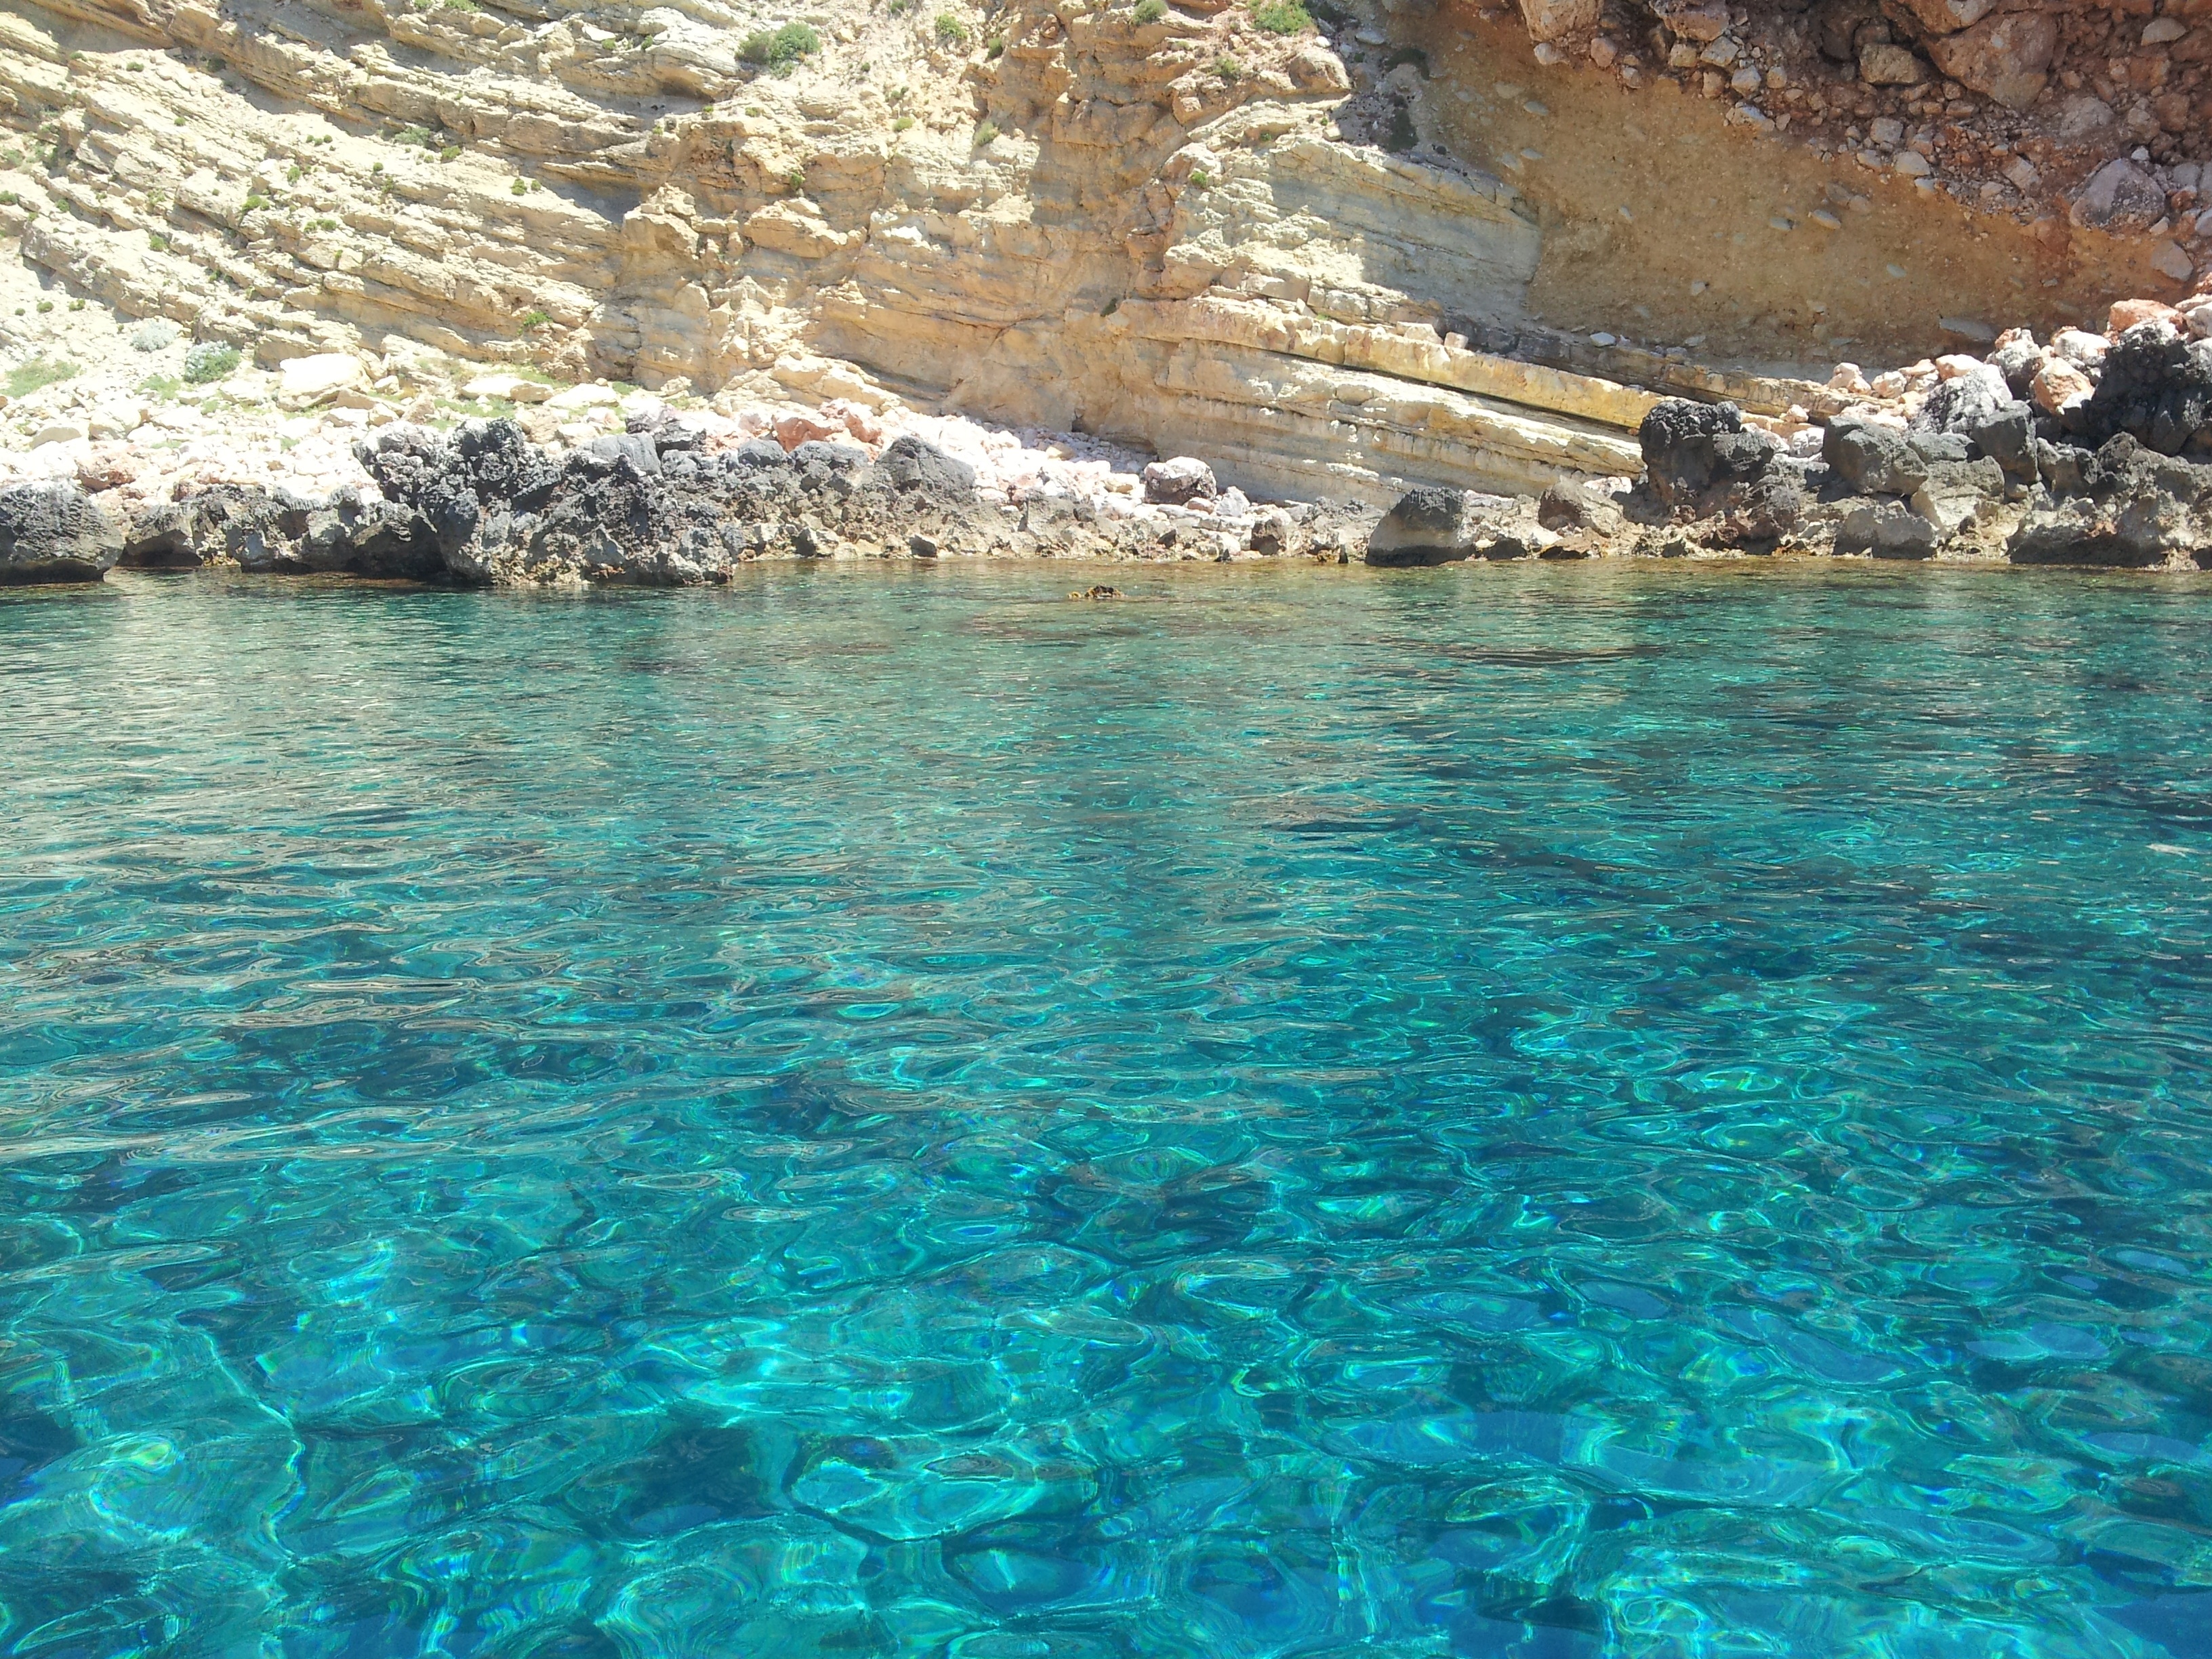
sea, summer, lagoon, bay, landform